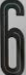
Number: 6